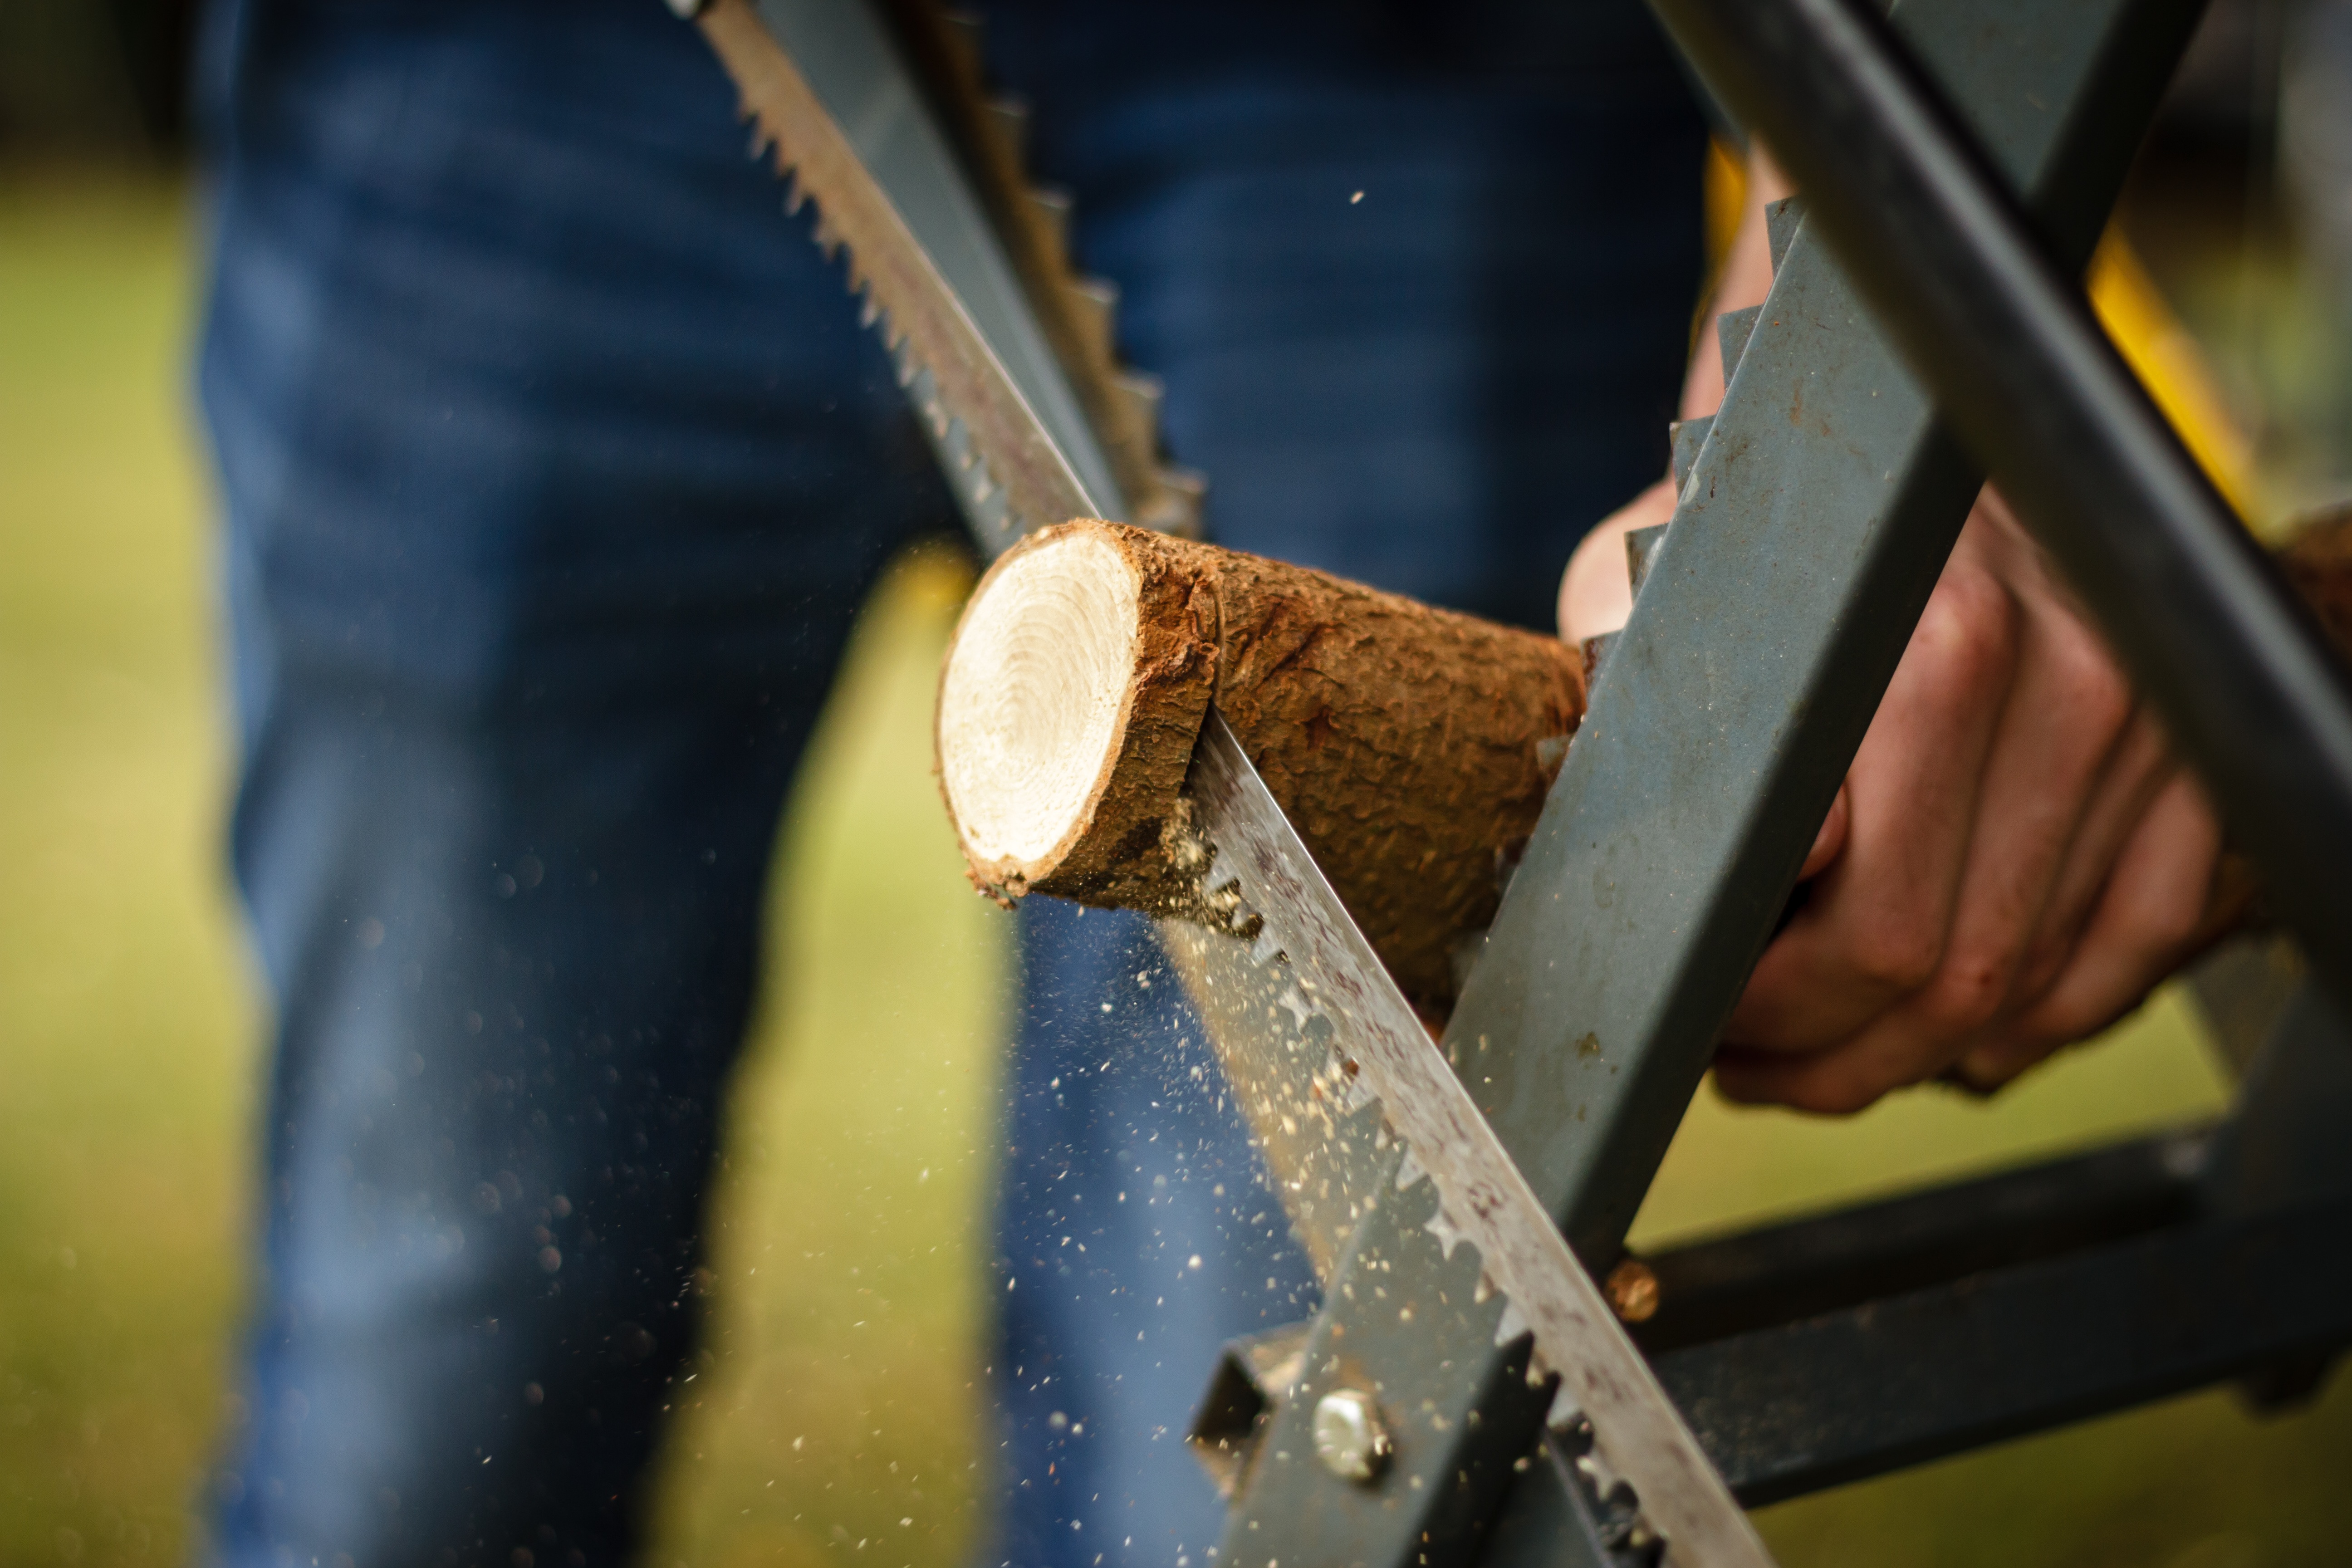
hand, tree, branch, wood, glass, log, color, yellow, saw, close up, detail, bock, sawed off, macro photography, sawbuck, woodworks, sawdust, aststumpf